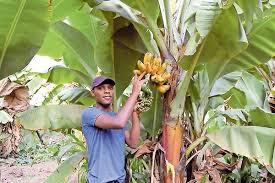
Kuna kijana ambaye amevaa kofia kisha ameshika ndizi ambaye ameiva kwa rangi ya majano. Mgomba wa ndizi huu una rangi ya kijani kibichi.